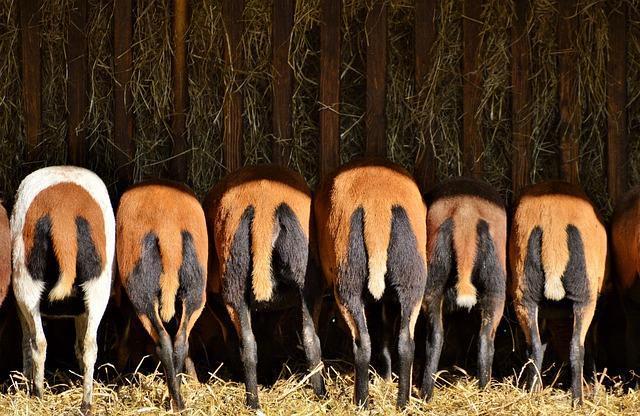
sheep